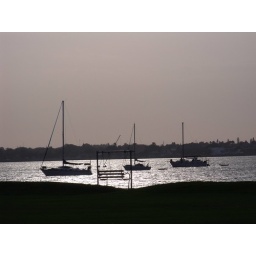
sailboats in the glittering water as the sun finally succumbs to the clouds